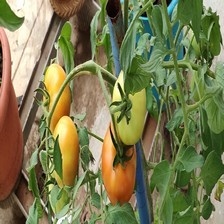
Label: tomato